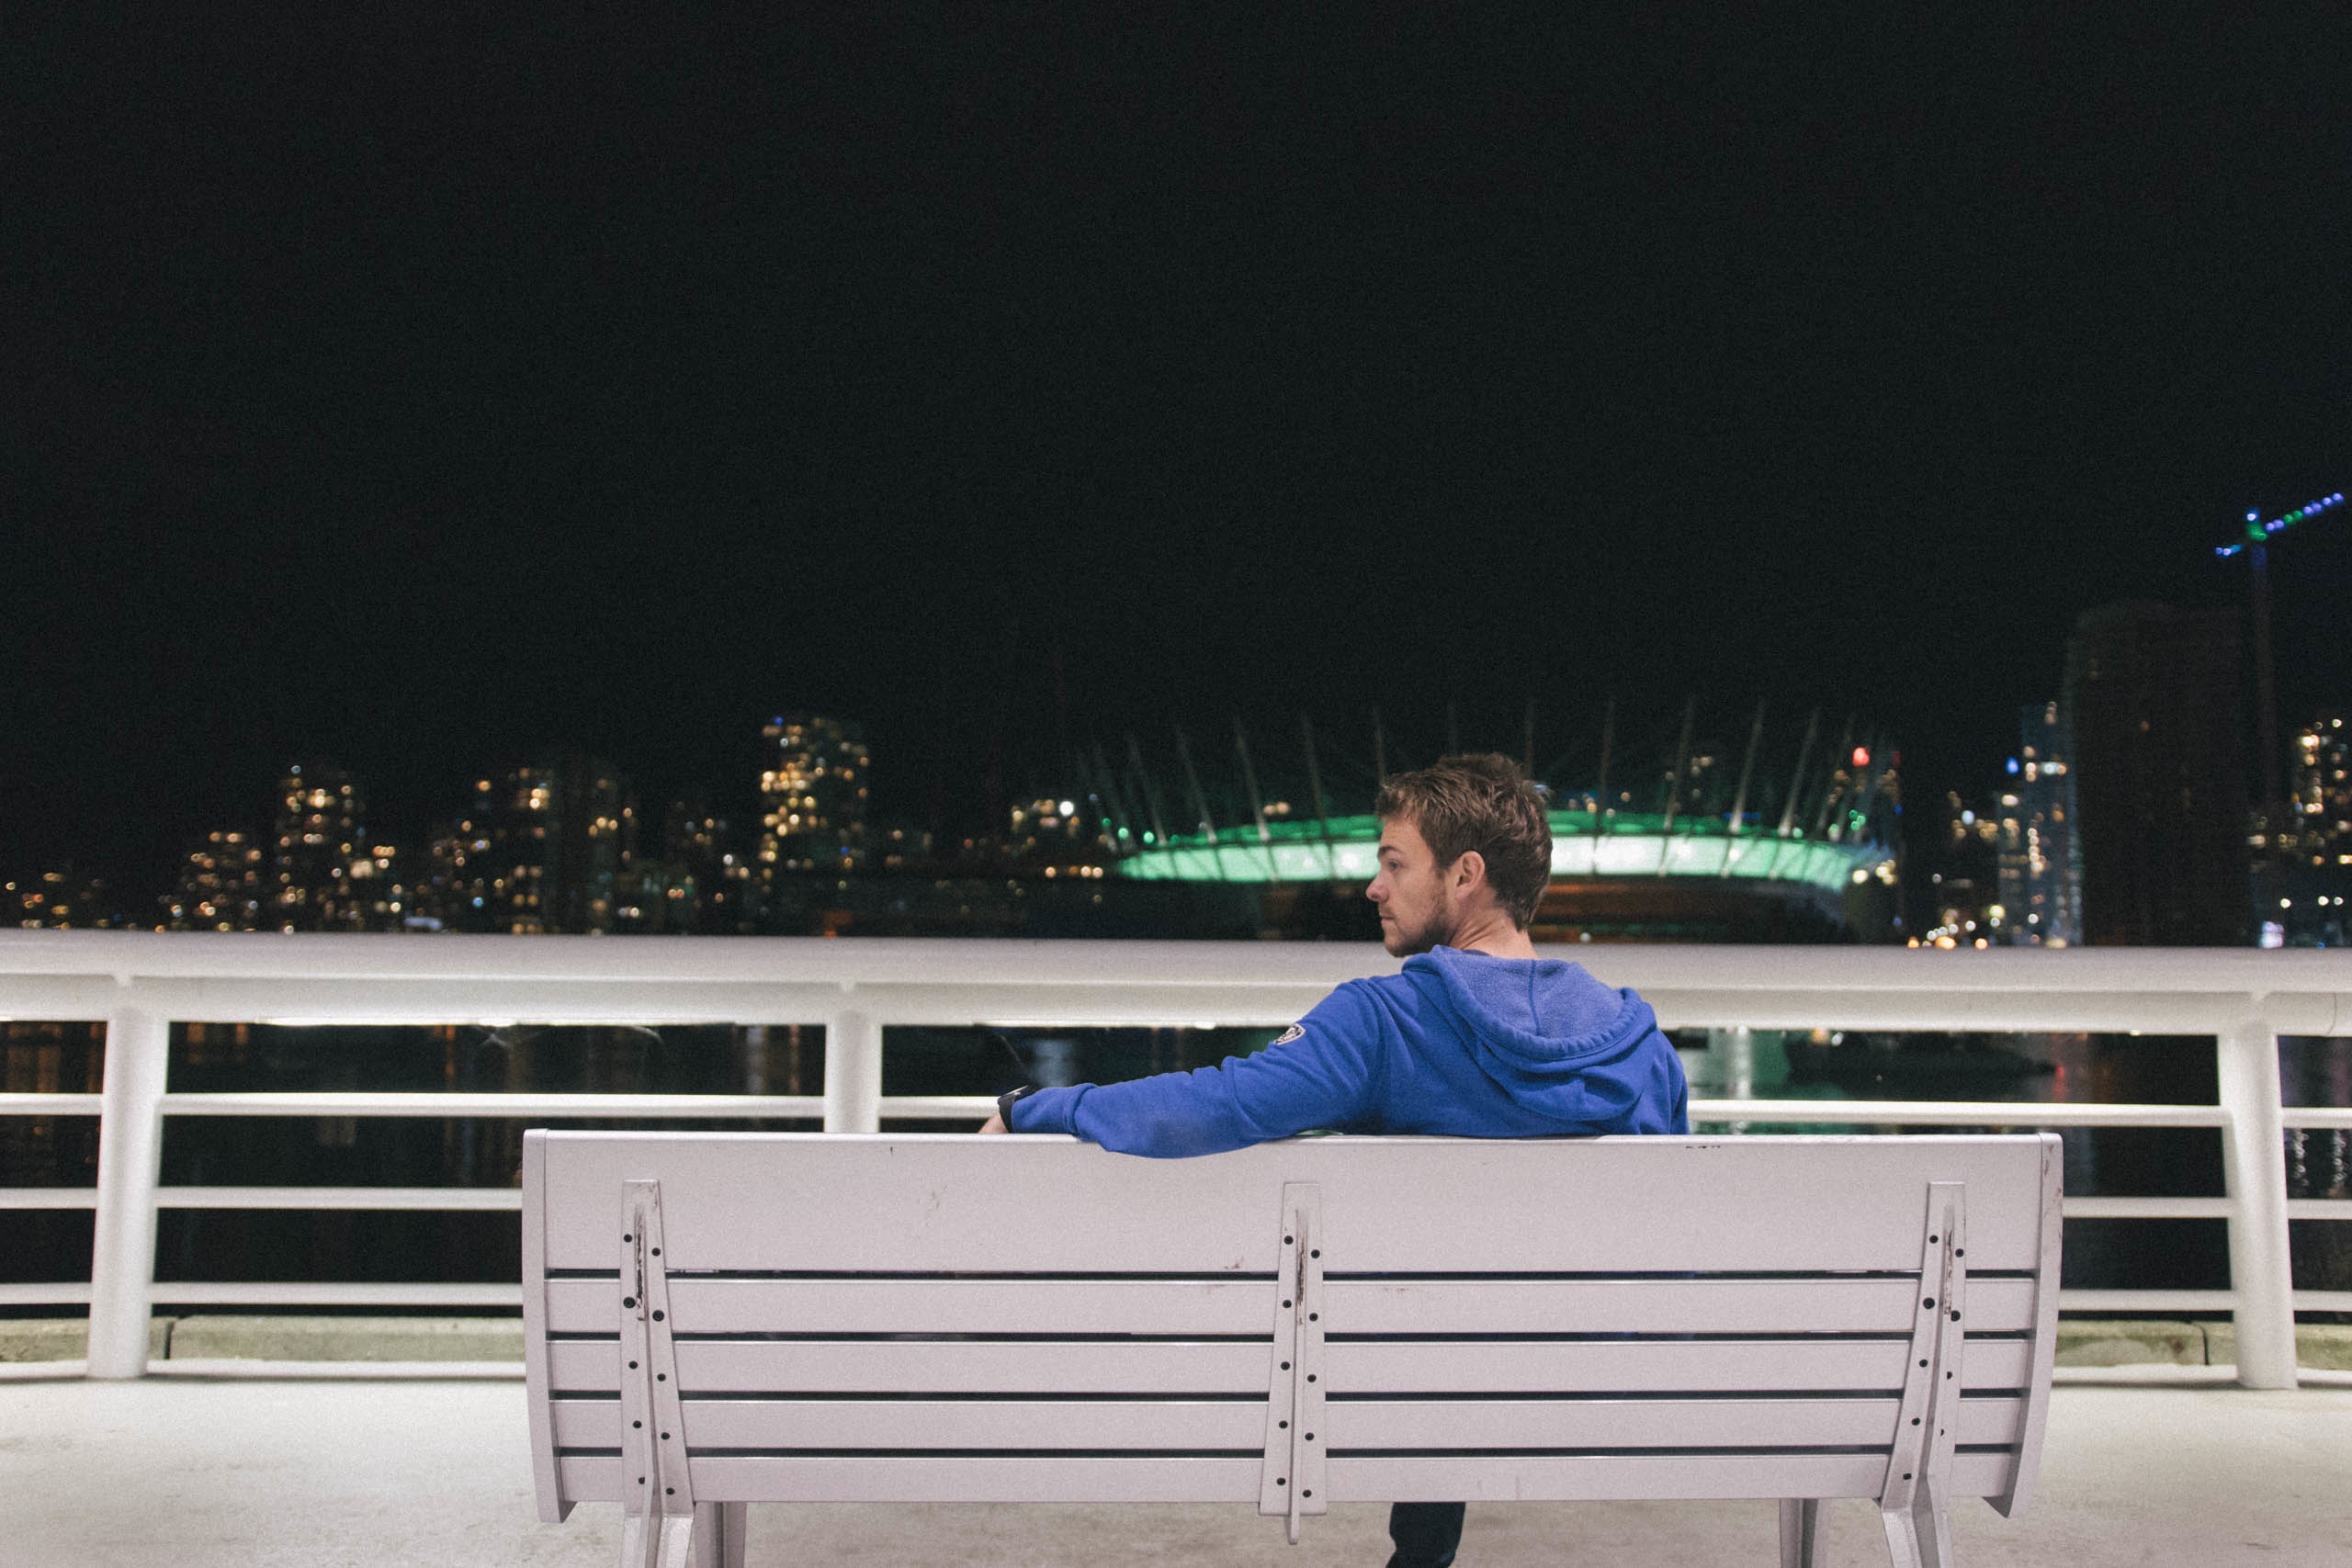
night